Narayan Apte

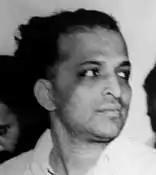
Apte in 1948

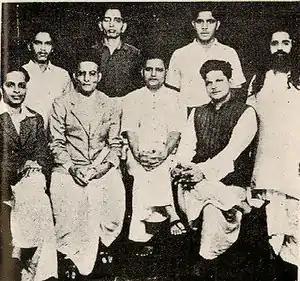
A group photo of people accused in the Mahatma Gandhi murder case. "Standing": Shankar Kistaiya, Gopal Godse, Madanlal Pahwa, Digambar Badge (Approver). "Sitting": Narayan Apte, Vinayak D. Savarkar, Nathuram Godse, Vishnu Karkare

Narayan Dattatraya Apte (1911 – 15 November 1949) was an Indian assassin and recruiting officer for the Royal Indian Air Force. He was executed by hanging for planning the assassination of Mahatma Gandhi.